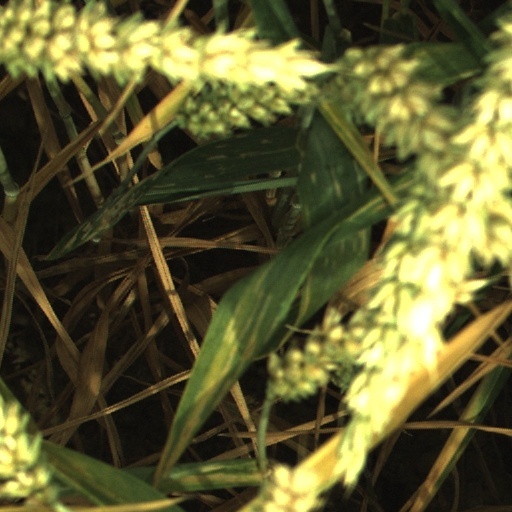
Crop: wheat